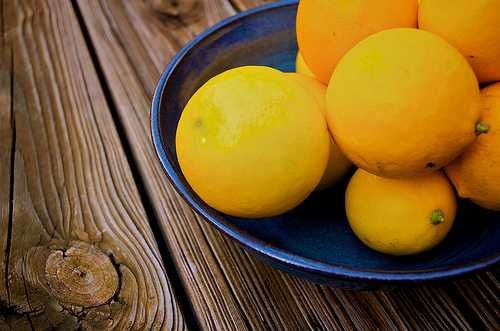
Label: Lemon